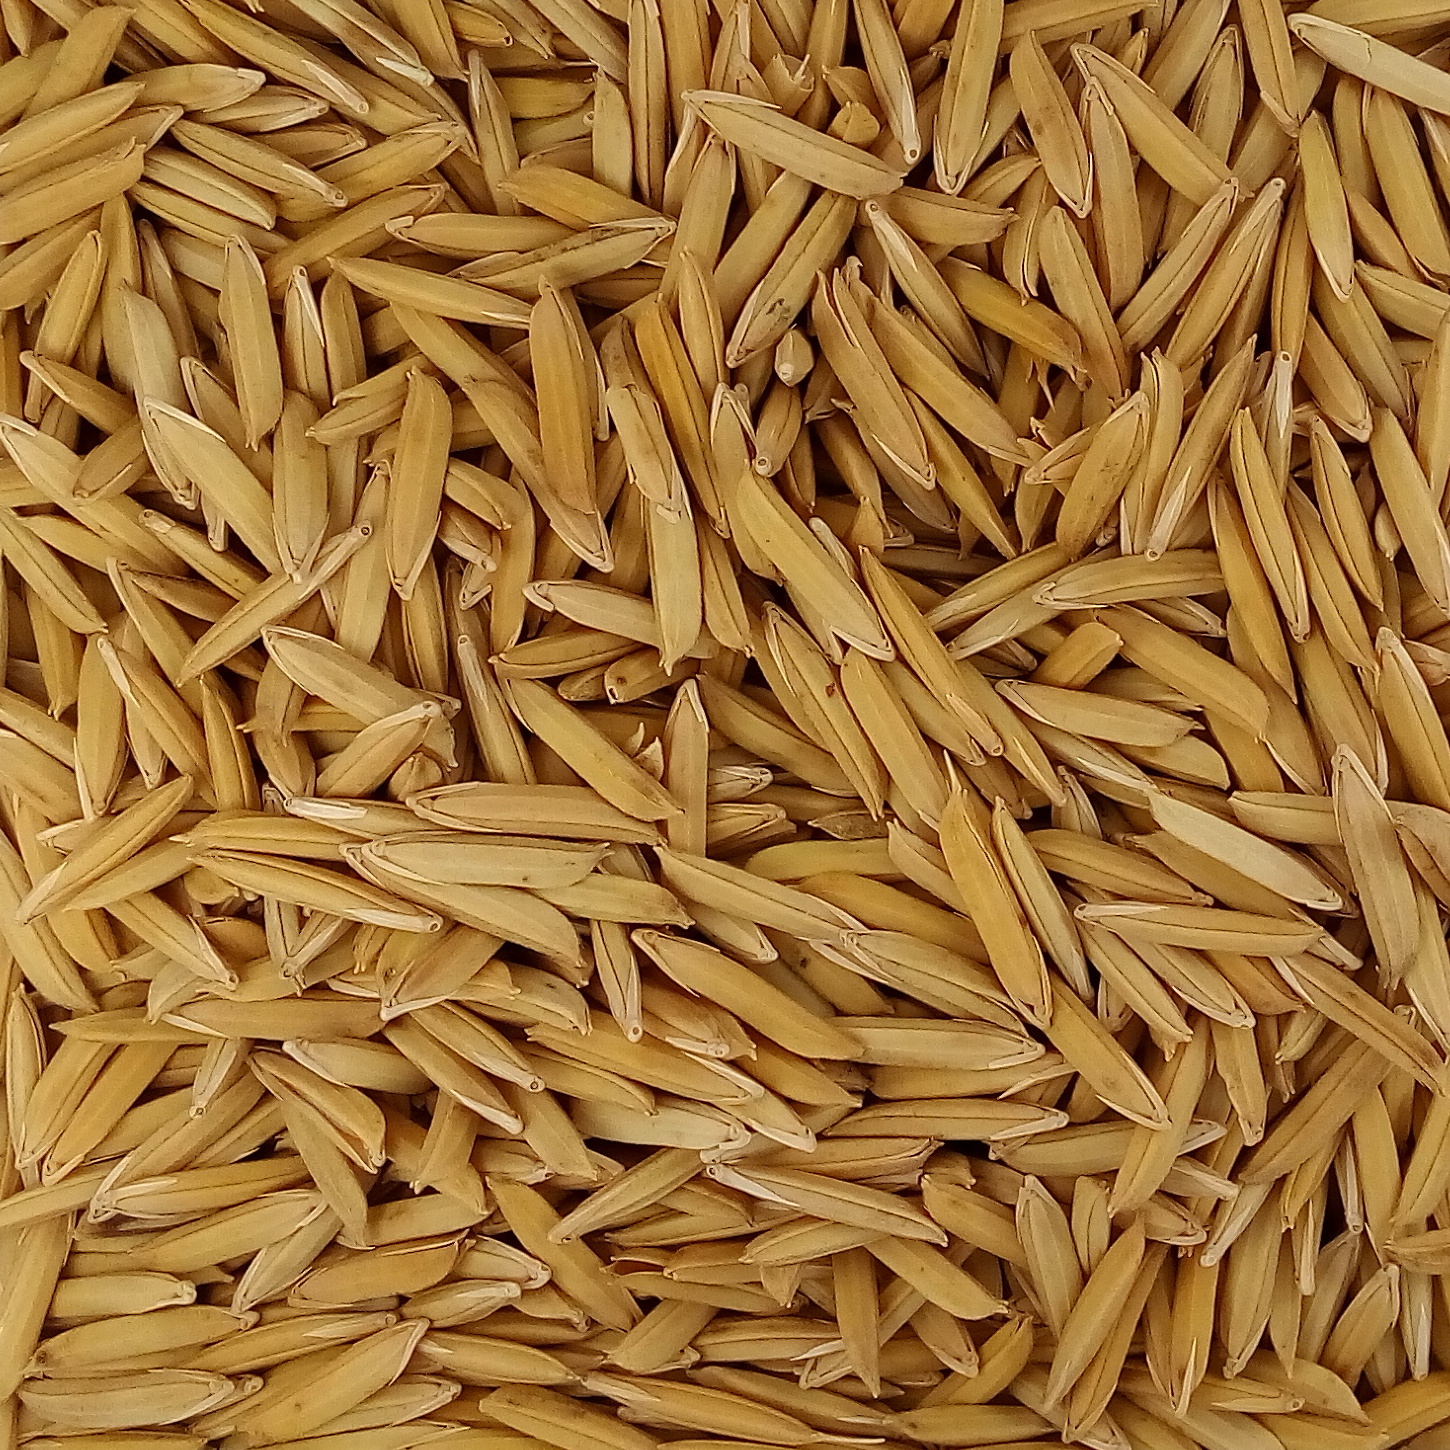
Rice seed variety: 1718